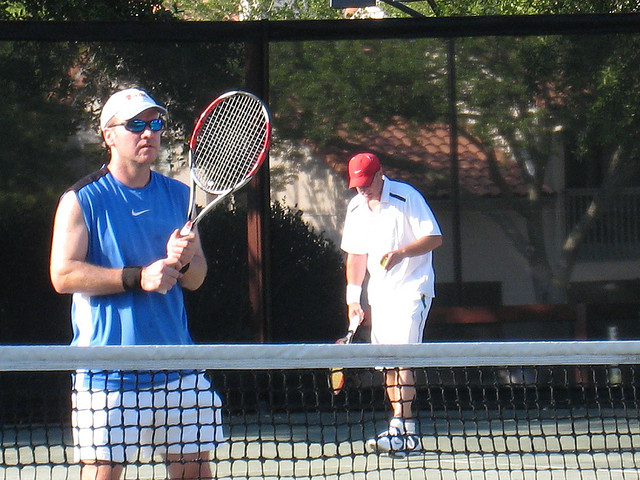
các nam vận động viên tennis đang cầm vợt và đứng ở trên sân